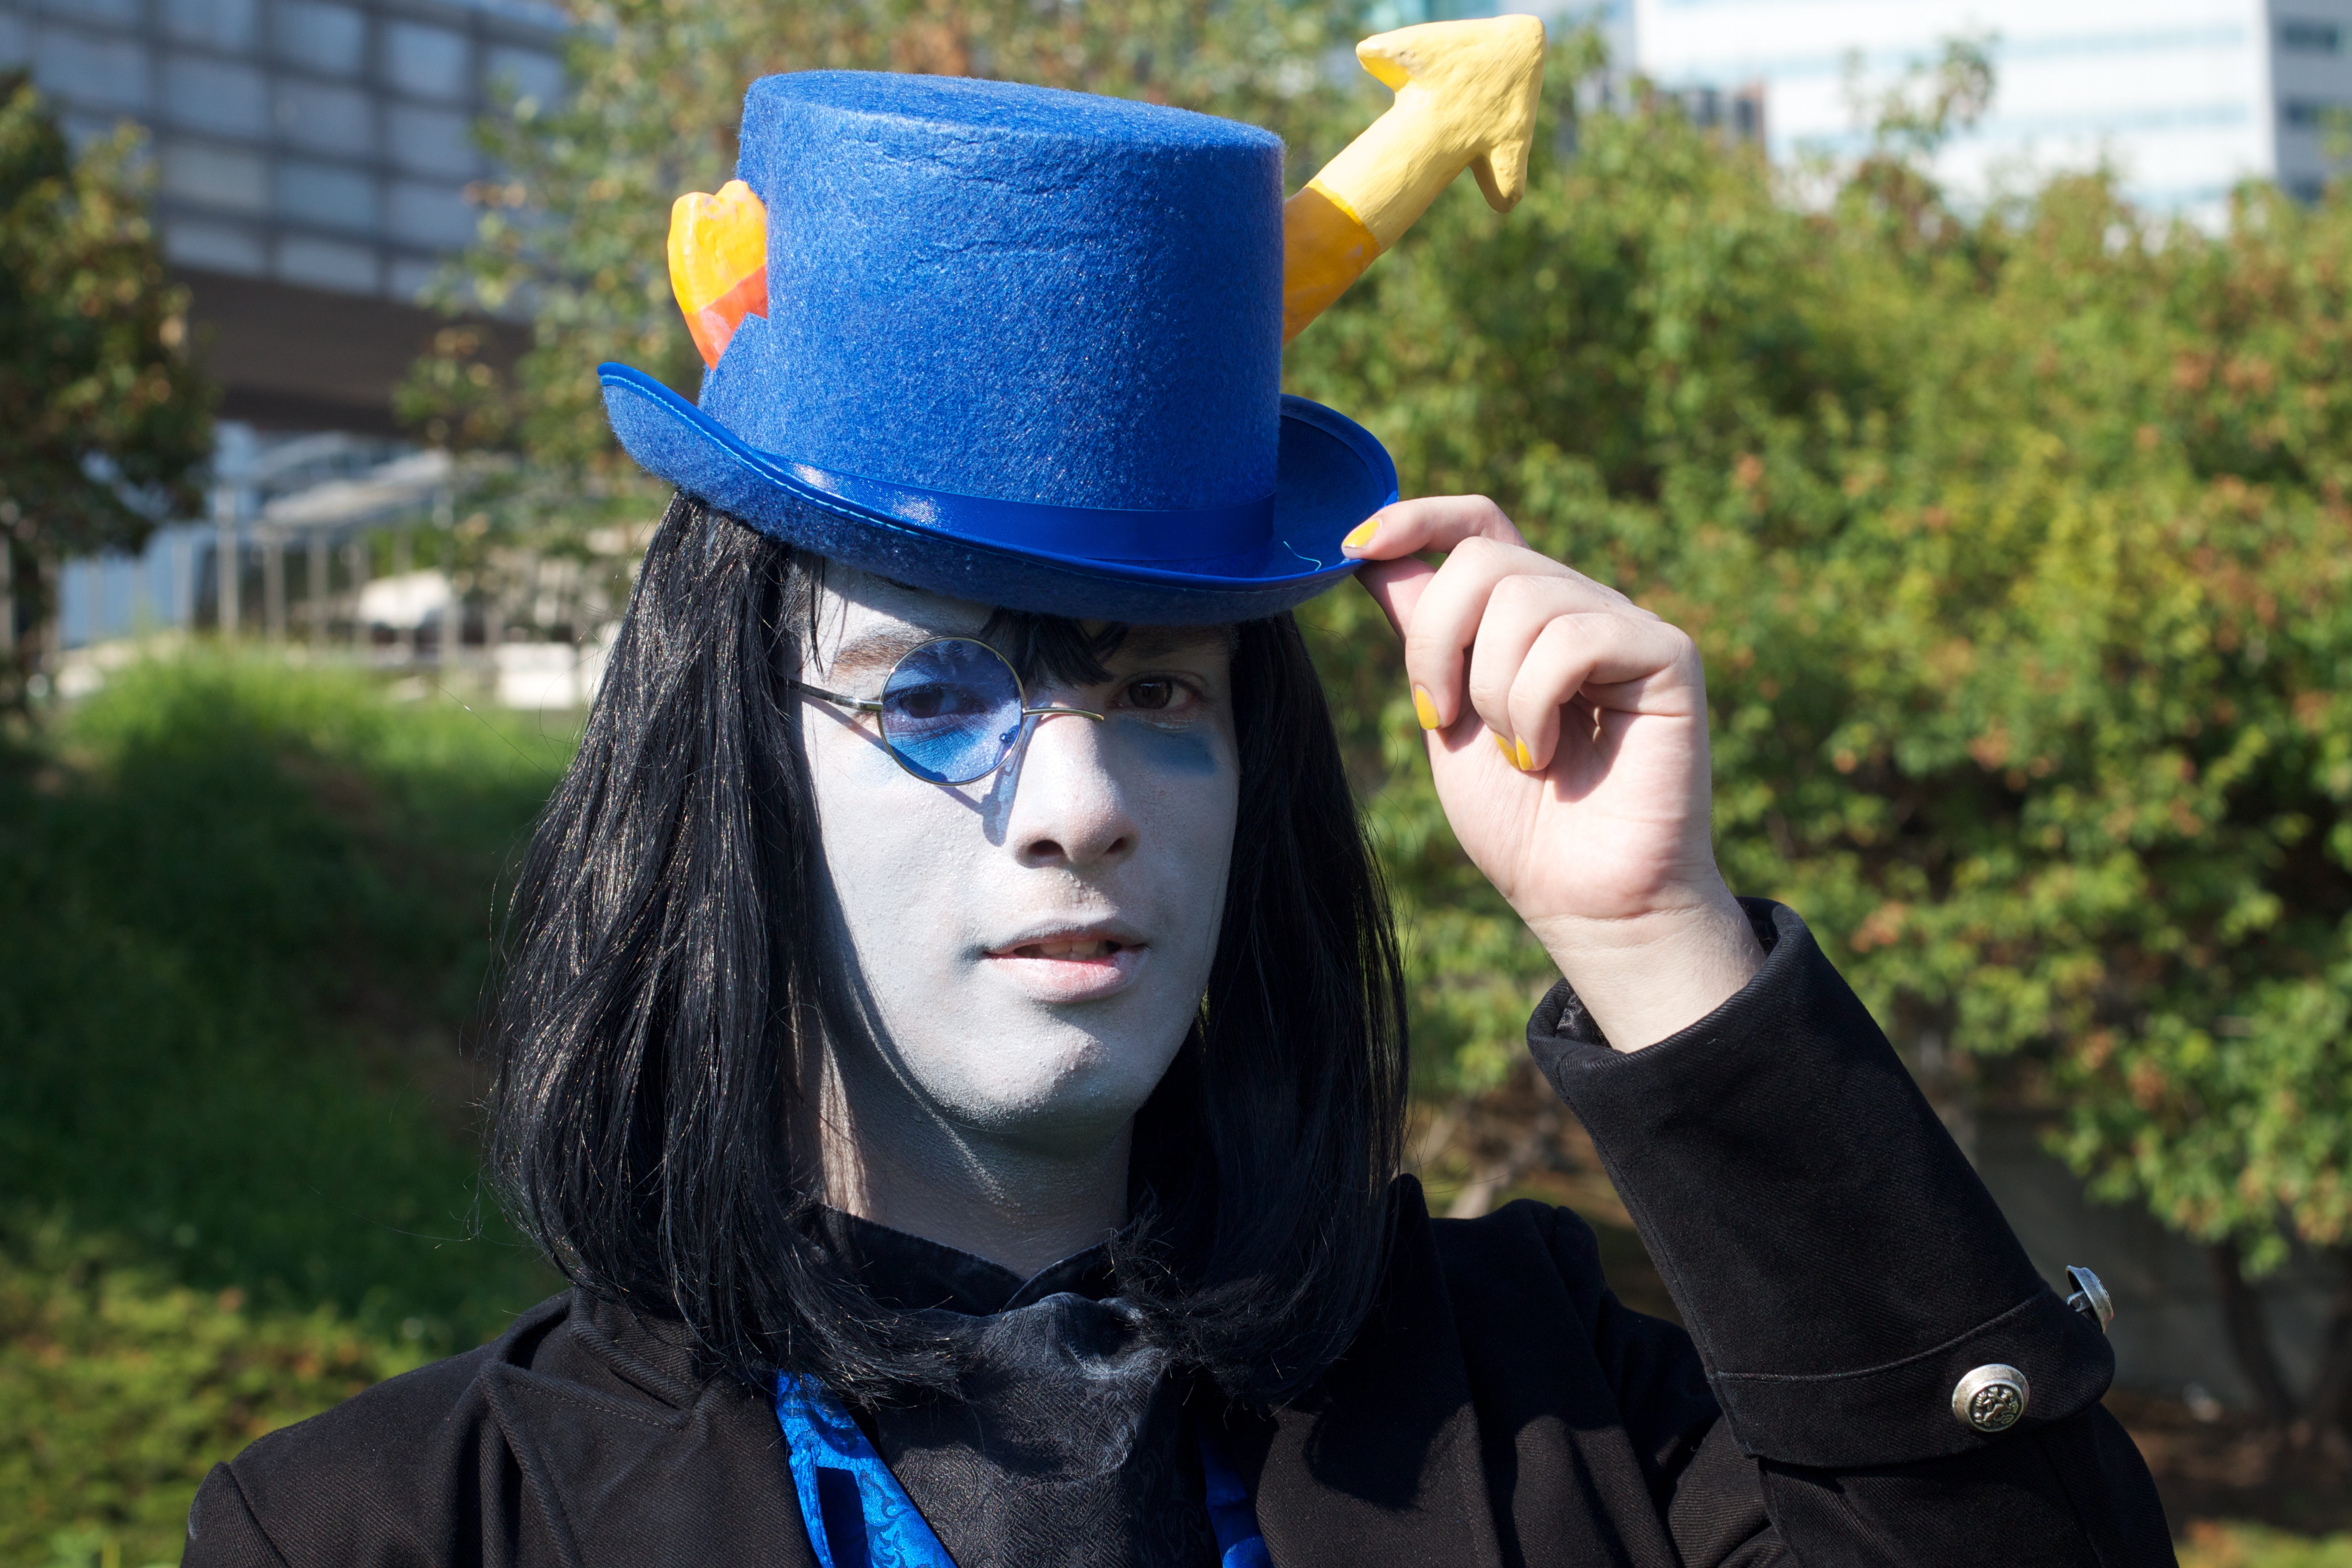
blue, clothing, cosplay, costume, odyssey, plpconnectu